Lovestoneites

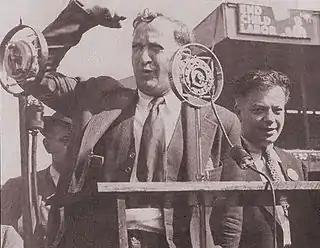
Party leader Jay Lovestone sharing a platform with ILGWU leader David Dubinsky at a political rally in the 1930s.

The Communist Party (Opposition), known commonly as "The Lovestoneites", was one of two primary opposition organizations which split away from the Communist Party USA in the late 1920s and early 1930s, paralleling factional differences within the Soviet leadership. A so-called Left Opposition centered around James P. Cannon, Max Shachtman and others, supported Leon Trotsky and were expelled in 1928 to form the Communist League of America. Soon thereafter, another cleavage emerged, this time between the supporters of Nikolai Bukharin and Joseph Stalin. When Bukharin was purged from the Soviet leadership, his supporters in various countries, known as the Right Opposition, were also expelled or left the various national parties. In the United States this tendency was led by Jay Lovestone, former General Secretary of the Communist Party.